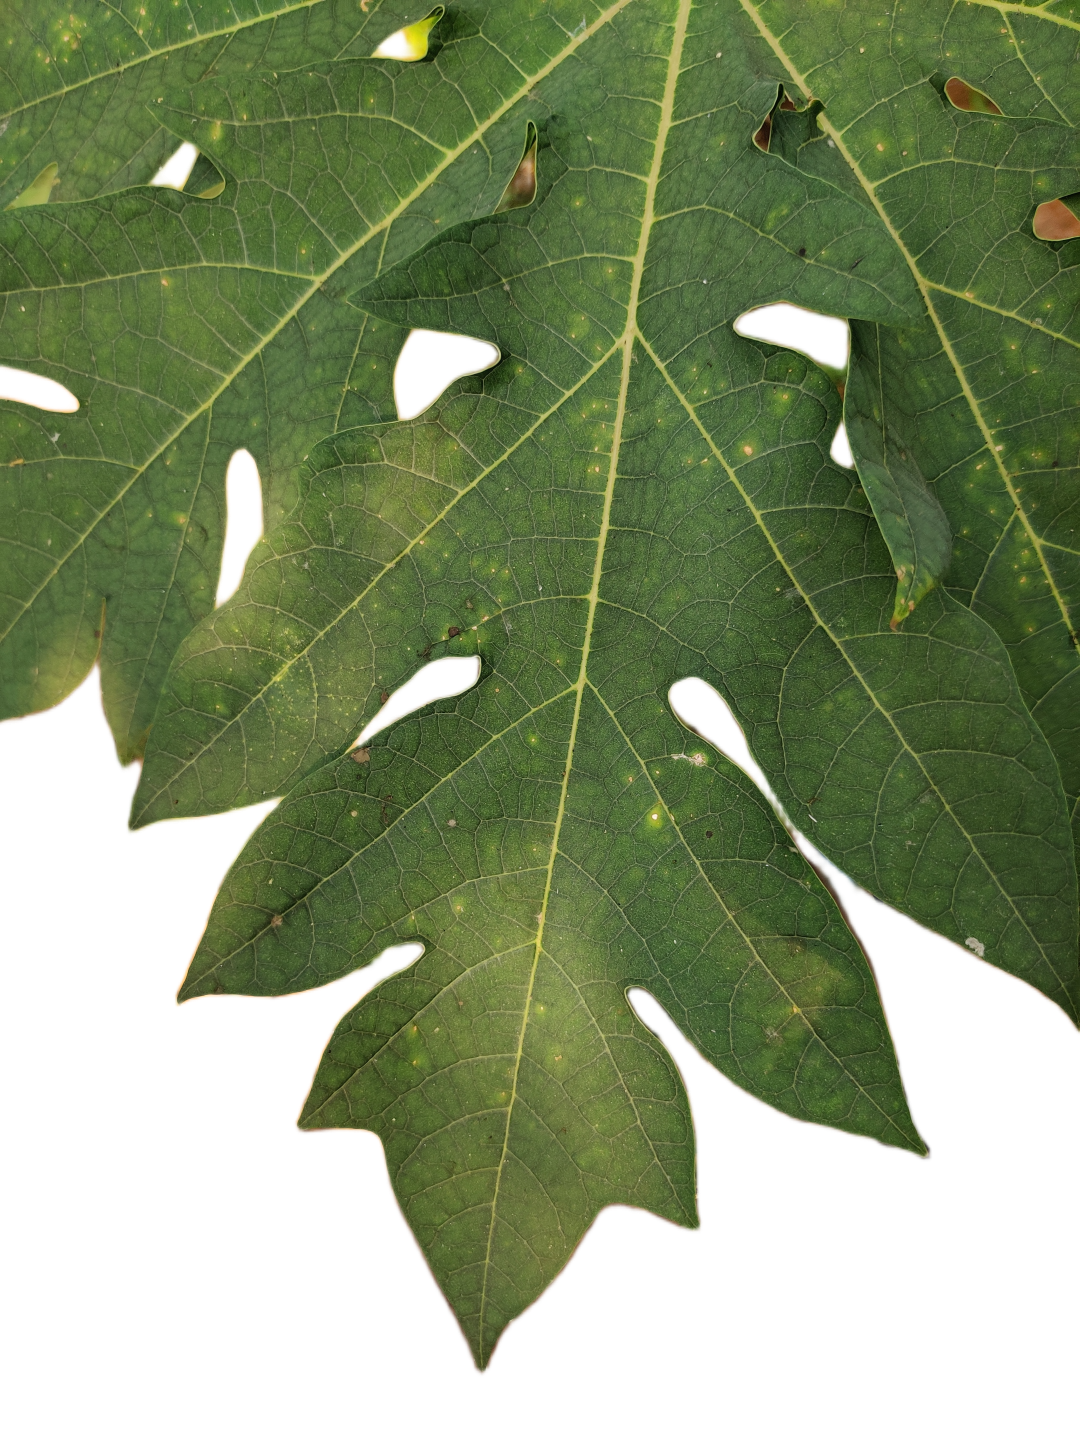
Crop: Papaya
Label: Carica_Insect_Hole